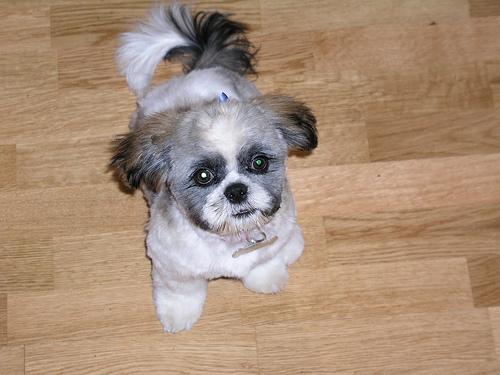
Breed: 361-n000123-Shih_Tzu